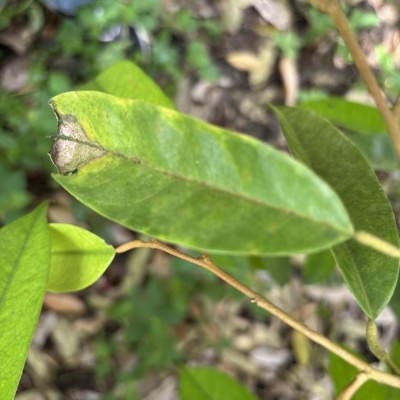
Label: Leaf_Blight